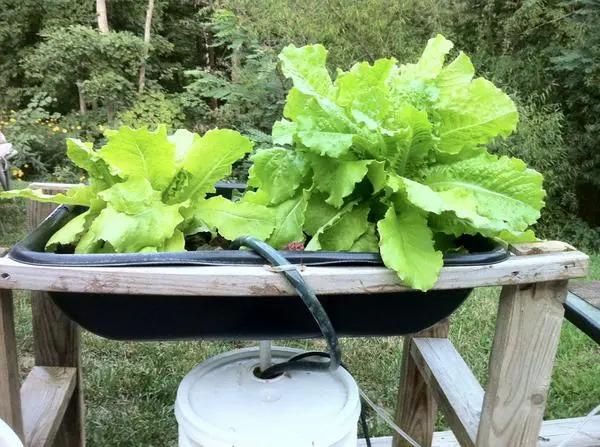
Nafasi ya bustani ya kibinafsi inaonekana ikiwa na mimea miwili kubwa ya [cs] lettuce [cs] iliyopandwa kwenye chombo cheusi. Maji yanatiririka kutoka kwenye bomba yakielekea kwenye ndoo nyeupe chini ikionyesha mfumo wa umwagiliaji.